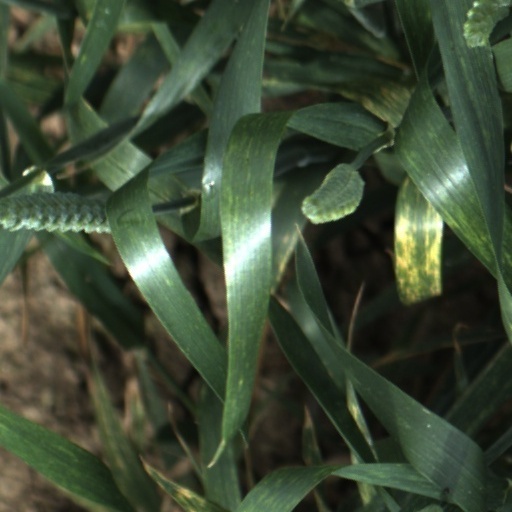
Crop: wheat